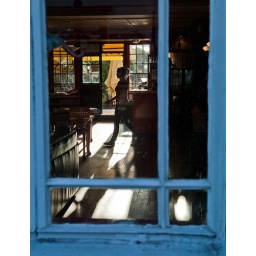
Peeping through the window of the bar at the White Lion at the Avon Gorge Hotel in Clifton, Bristol